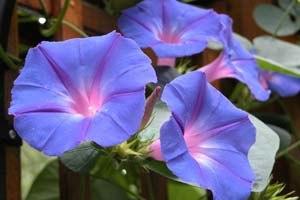
Ipomoea grandiflora Photo prise le 3 septembre 2005 à Saint-Lazare, Québec, Canada. Sous gfdl Utilisateur:Arbramour septembre 2005
Ipomoea est un genre d’environ 500 espèces de plantes volubiles, d’arbustes ou d’arbres de la famille des Convolvulaceae. Certaines études en recensent entre 600 et 700 dont plus de la moitié sont originaires d'Amérique du Nord ou du Sud. Le genre s'est révélé très polyphylétique.